Zippo

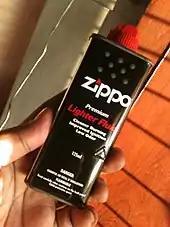
Zippo lighter fluid can

In mid-1955, Zippo started year coding its lighters by the use of dots. From 1966 until 1973, the year code was denoted by combinations of vertical lines. From 1974 until 1981 the coding comprised combinations of forward slashes. In 1979, the company inadvertently introduced an error into fabrication, with some lighters reading / on the left and // on the right instead of // on the left and / on the right, but corrected the problem within the year. From 1982 until June 1986 the coding was by backslash.